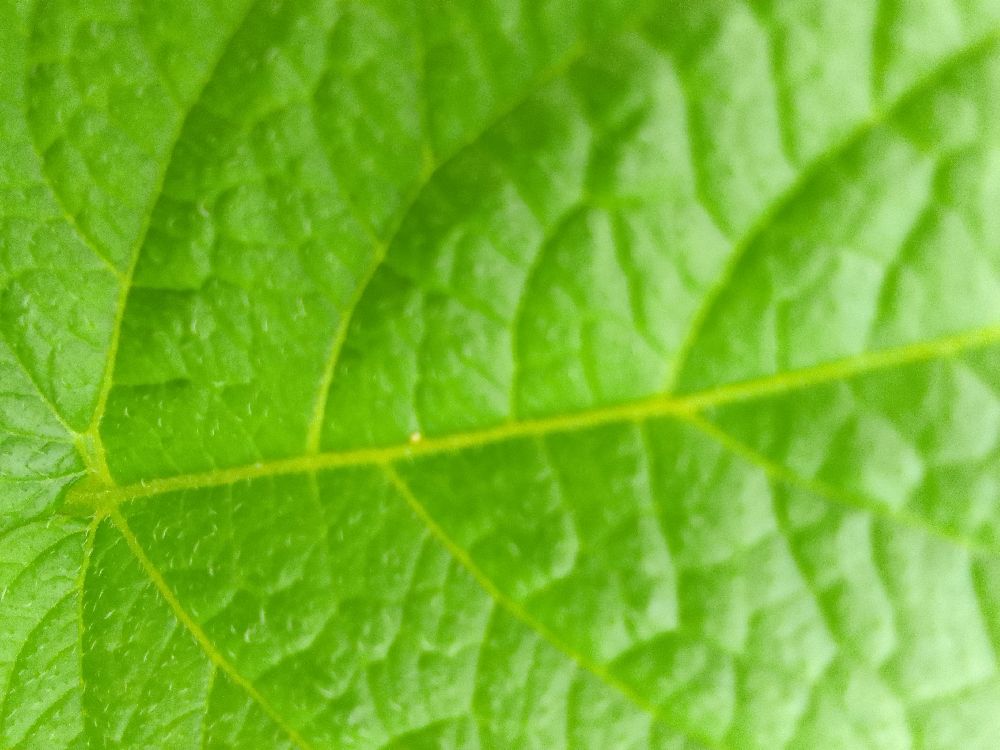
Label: Healthy